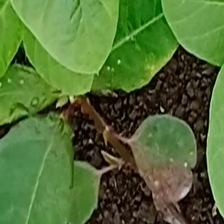
Weed species: Moti_dudhi(Euphorbia_geneculata_L)